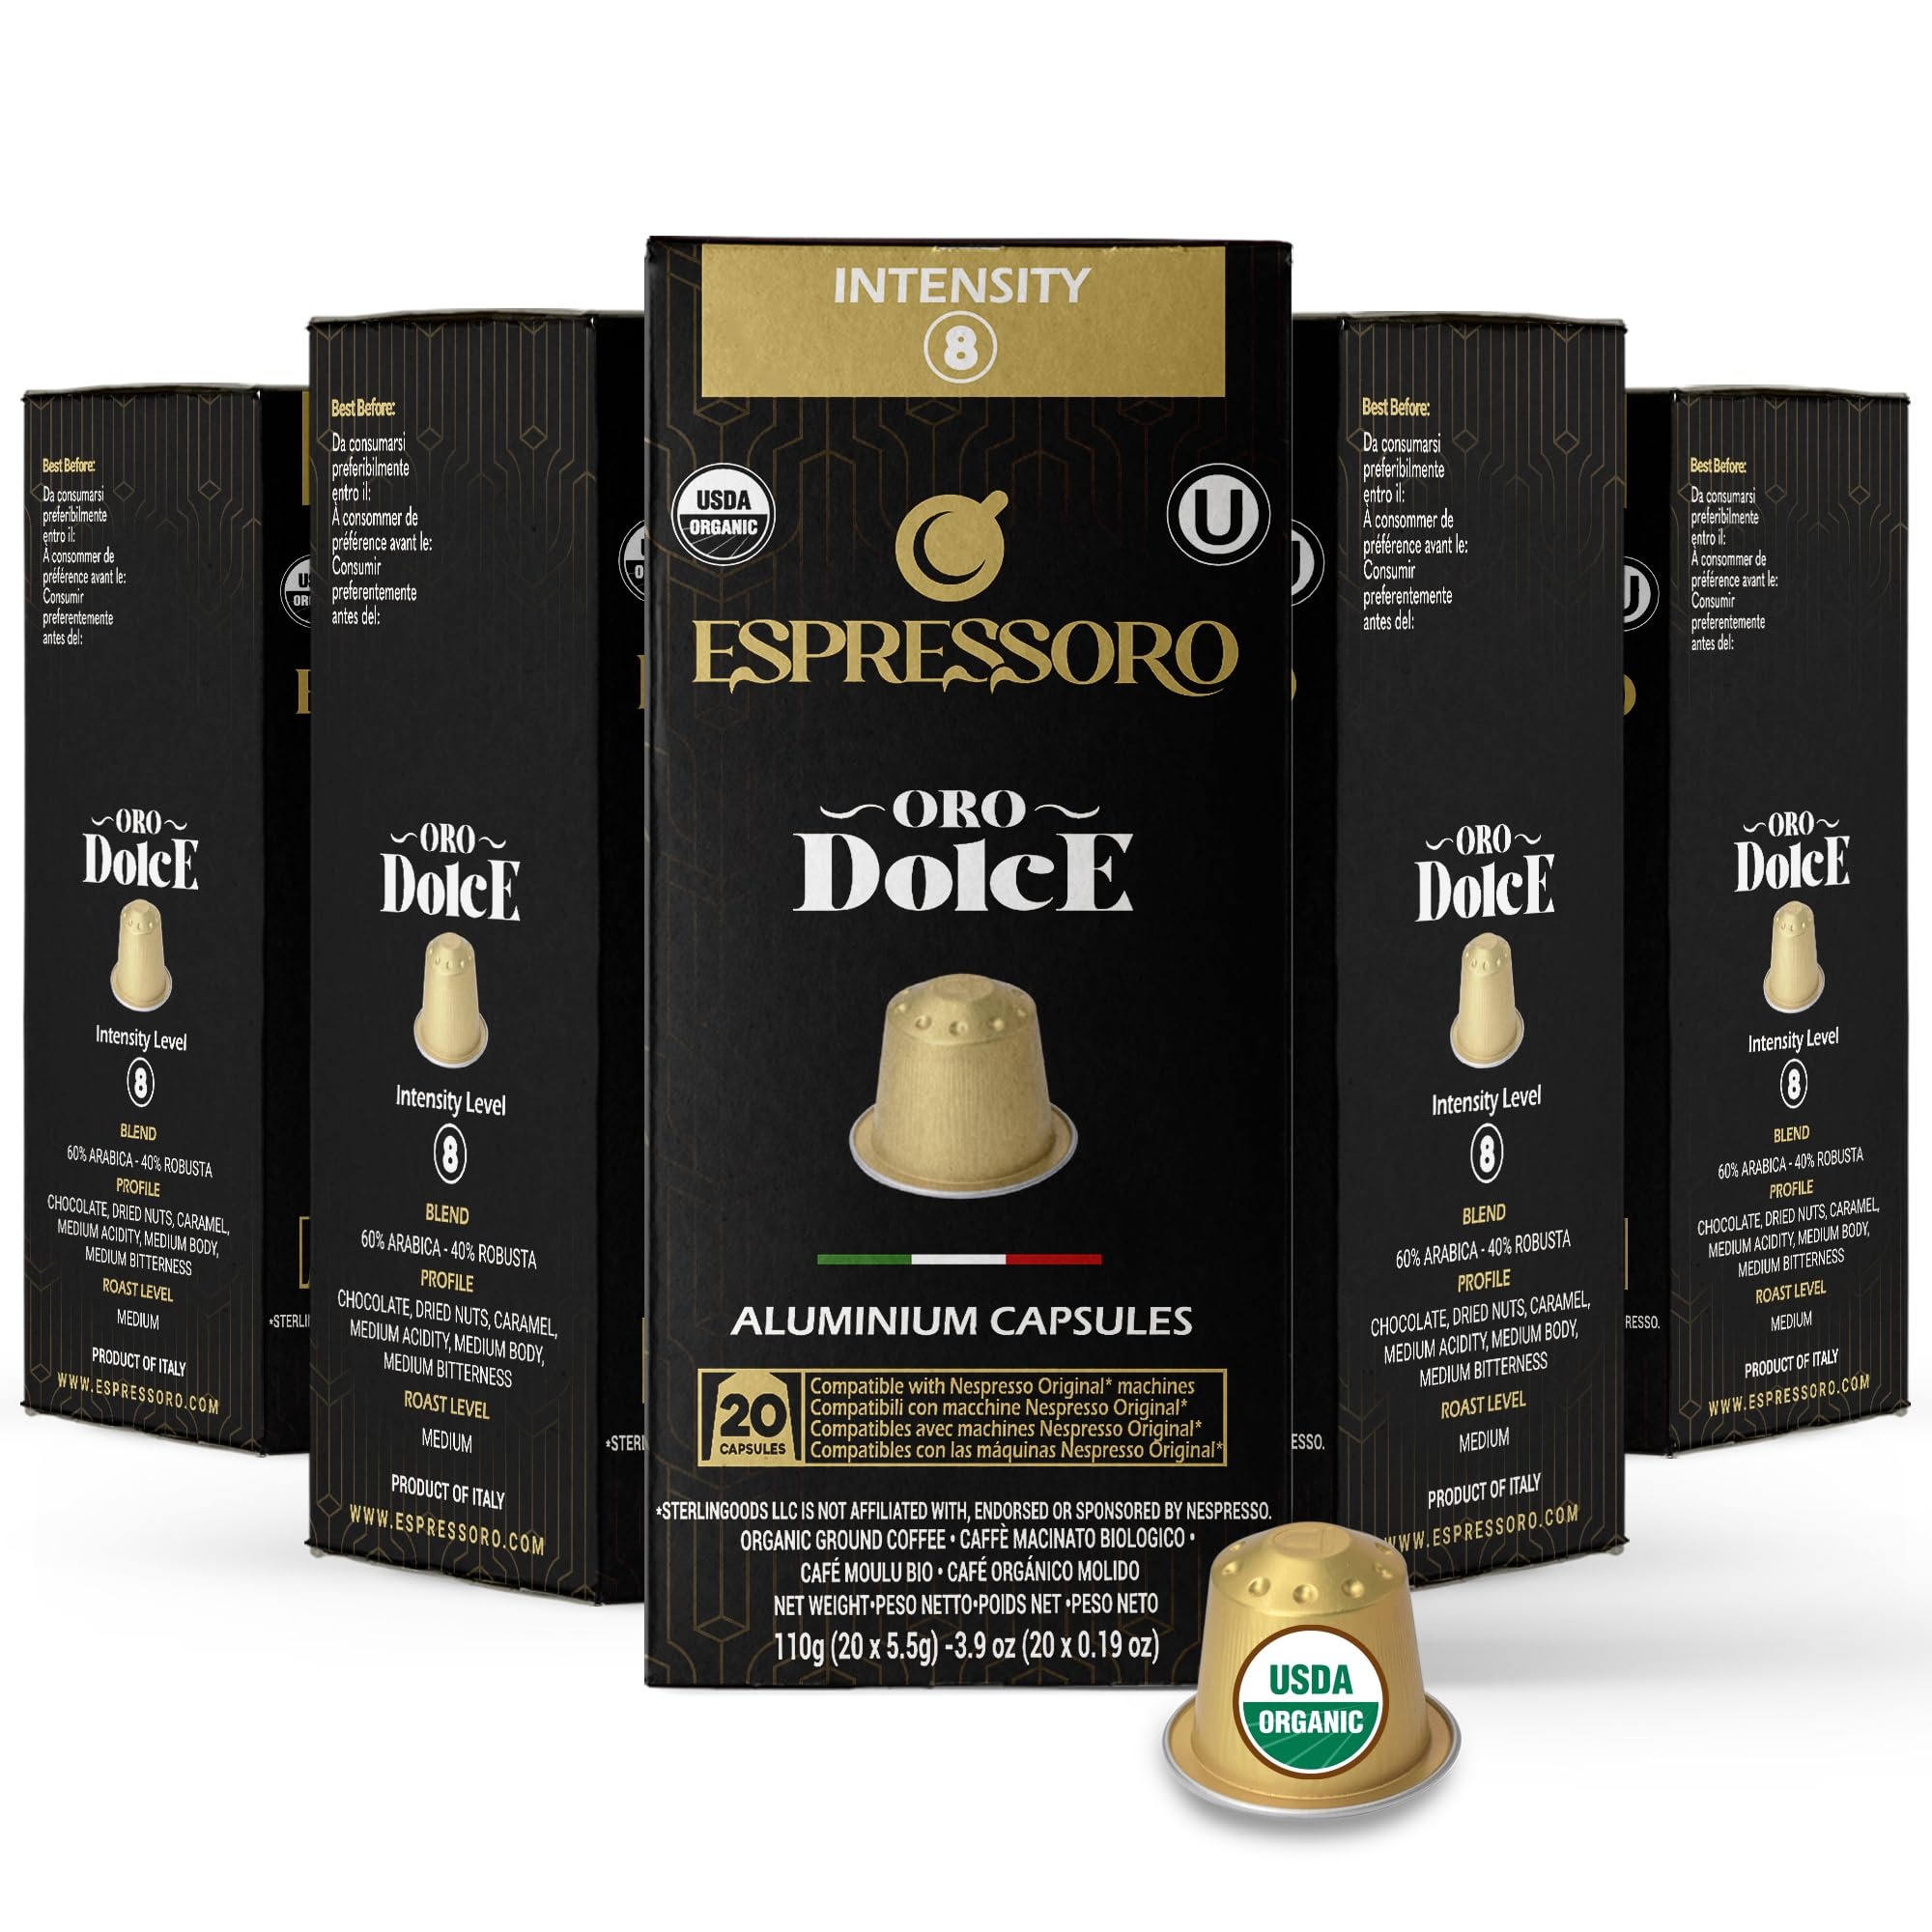
Item Name: ESPRESSORO 100 USDA Organic Espresso Pods - DOLCE Aluminum Capsule Compatible with Nespresso Original Lines Machines. Intensity 8 Premium Italian Expresso Coffee Capsules
Bullet Point 1: Compatible with Nespresso pods machines for easy brewing, making it convenient and accessible for nespresso coffee pods lovers on the go. Roasted to a usda organic dark roast coffee pods level for a robust espresso coffee flavor, enhancing the natural flavors of the beans and creating a depth of flavor that is both bold and satisfying.
Bullet Point 2: Medium acidity and full body for a balanced taste organic italian coffee, ensuring that the organic coffee pods is smooth and delicious without being too acidic or overpowering. Medium bitterness for a slight kick, providing just the right amount of boldness to wake you up and get you going with Capsulas de cafe para nespresso.
Bullet Point 3: High-quality, sustainably-sourced beans, ensuring that every cup of coffee capsules nespresso compatible is not only delicious but also environmentally-friendly and ethical. Profile includes notes of chocolate and dried nuts, providing a unique and flavorful experience with every sip.
Bullet Point 4: Environmentally-friendly and sustainable production methods, ensuring that the expresso coffee variety pack is produced in a way that is kind to the planet and the people who grow and harvest the beans. This nespresso capsules coffee pods variety pack is Perfect for coffee pods nespresso double espresso pods lovers who demand the best organic coffee pods, providing a unique and flavorful experience that is sure to satisfy even the most discerning coffee capsules drinkers.
Bullet Point 5: Try it today and experience the difference! With its unique flavor profile, sustainably-sourced beans, and environmentally-friendly production methods, our organic coffee capsule nespresso pods original is a must-try for anyone who loves a delicious cup of nespresso espresso pods coffee.
Bullet Point 6: Legal Disclaimer: Nespresso is third-party trademark brand which is not affiliated in any way with Espressoro. Sterlingoods LLC and its products are not endorsed by, sponsored by, licensed by or approved by Nespresso USA Inc. Nespresso is a registered trademark of Societe des Produits Nestle S.A.
Value: 100.0
Unit: Count

Price: 38.99